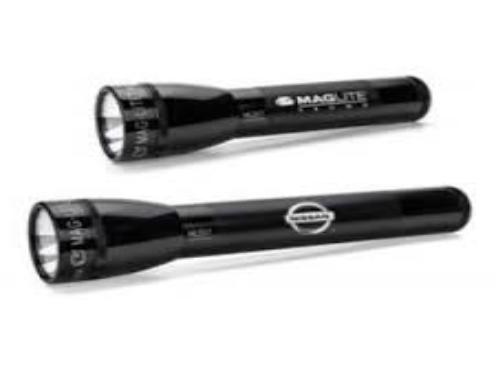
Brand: maglite
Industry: Necessities